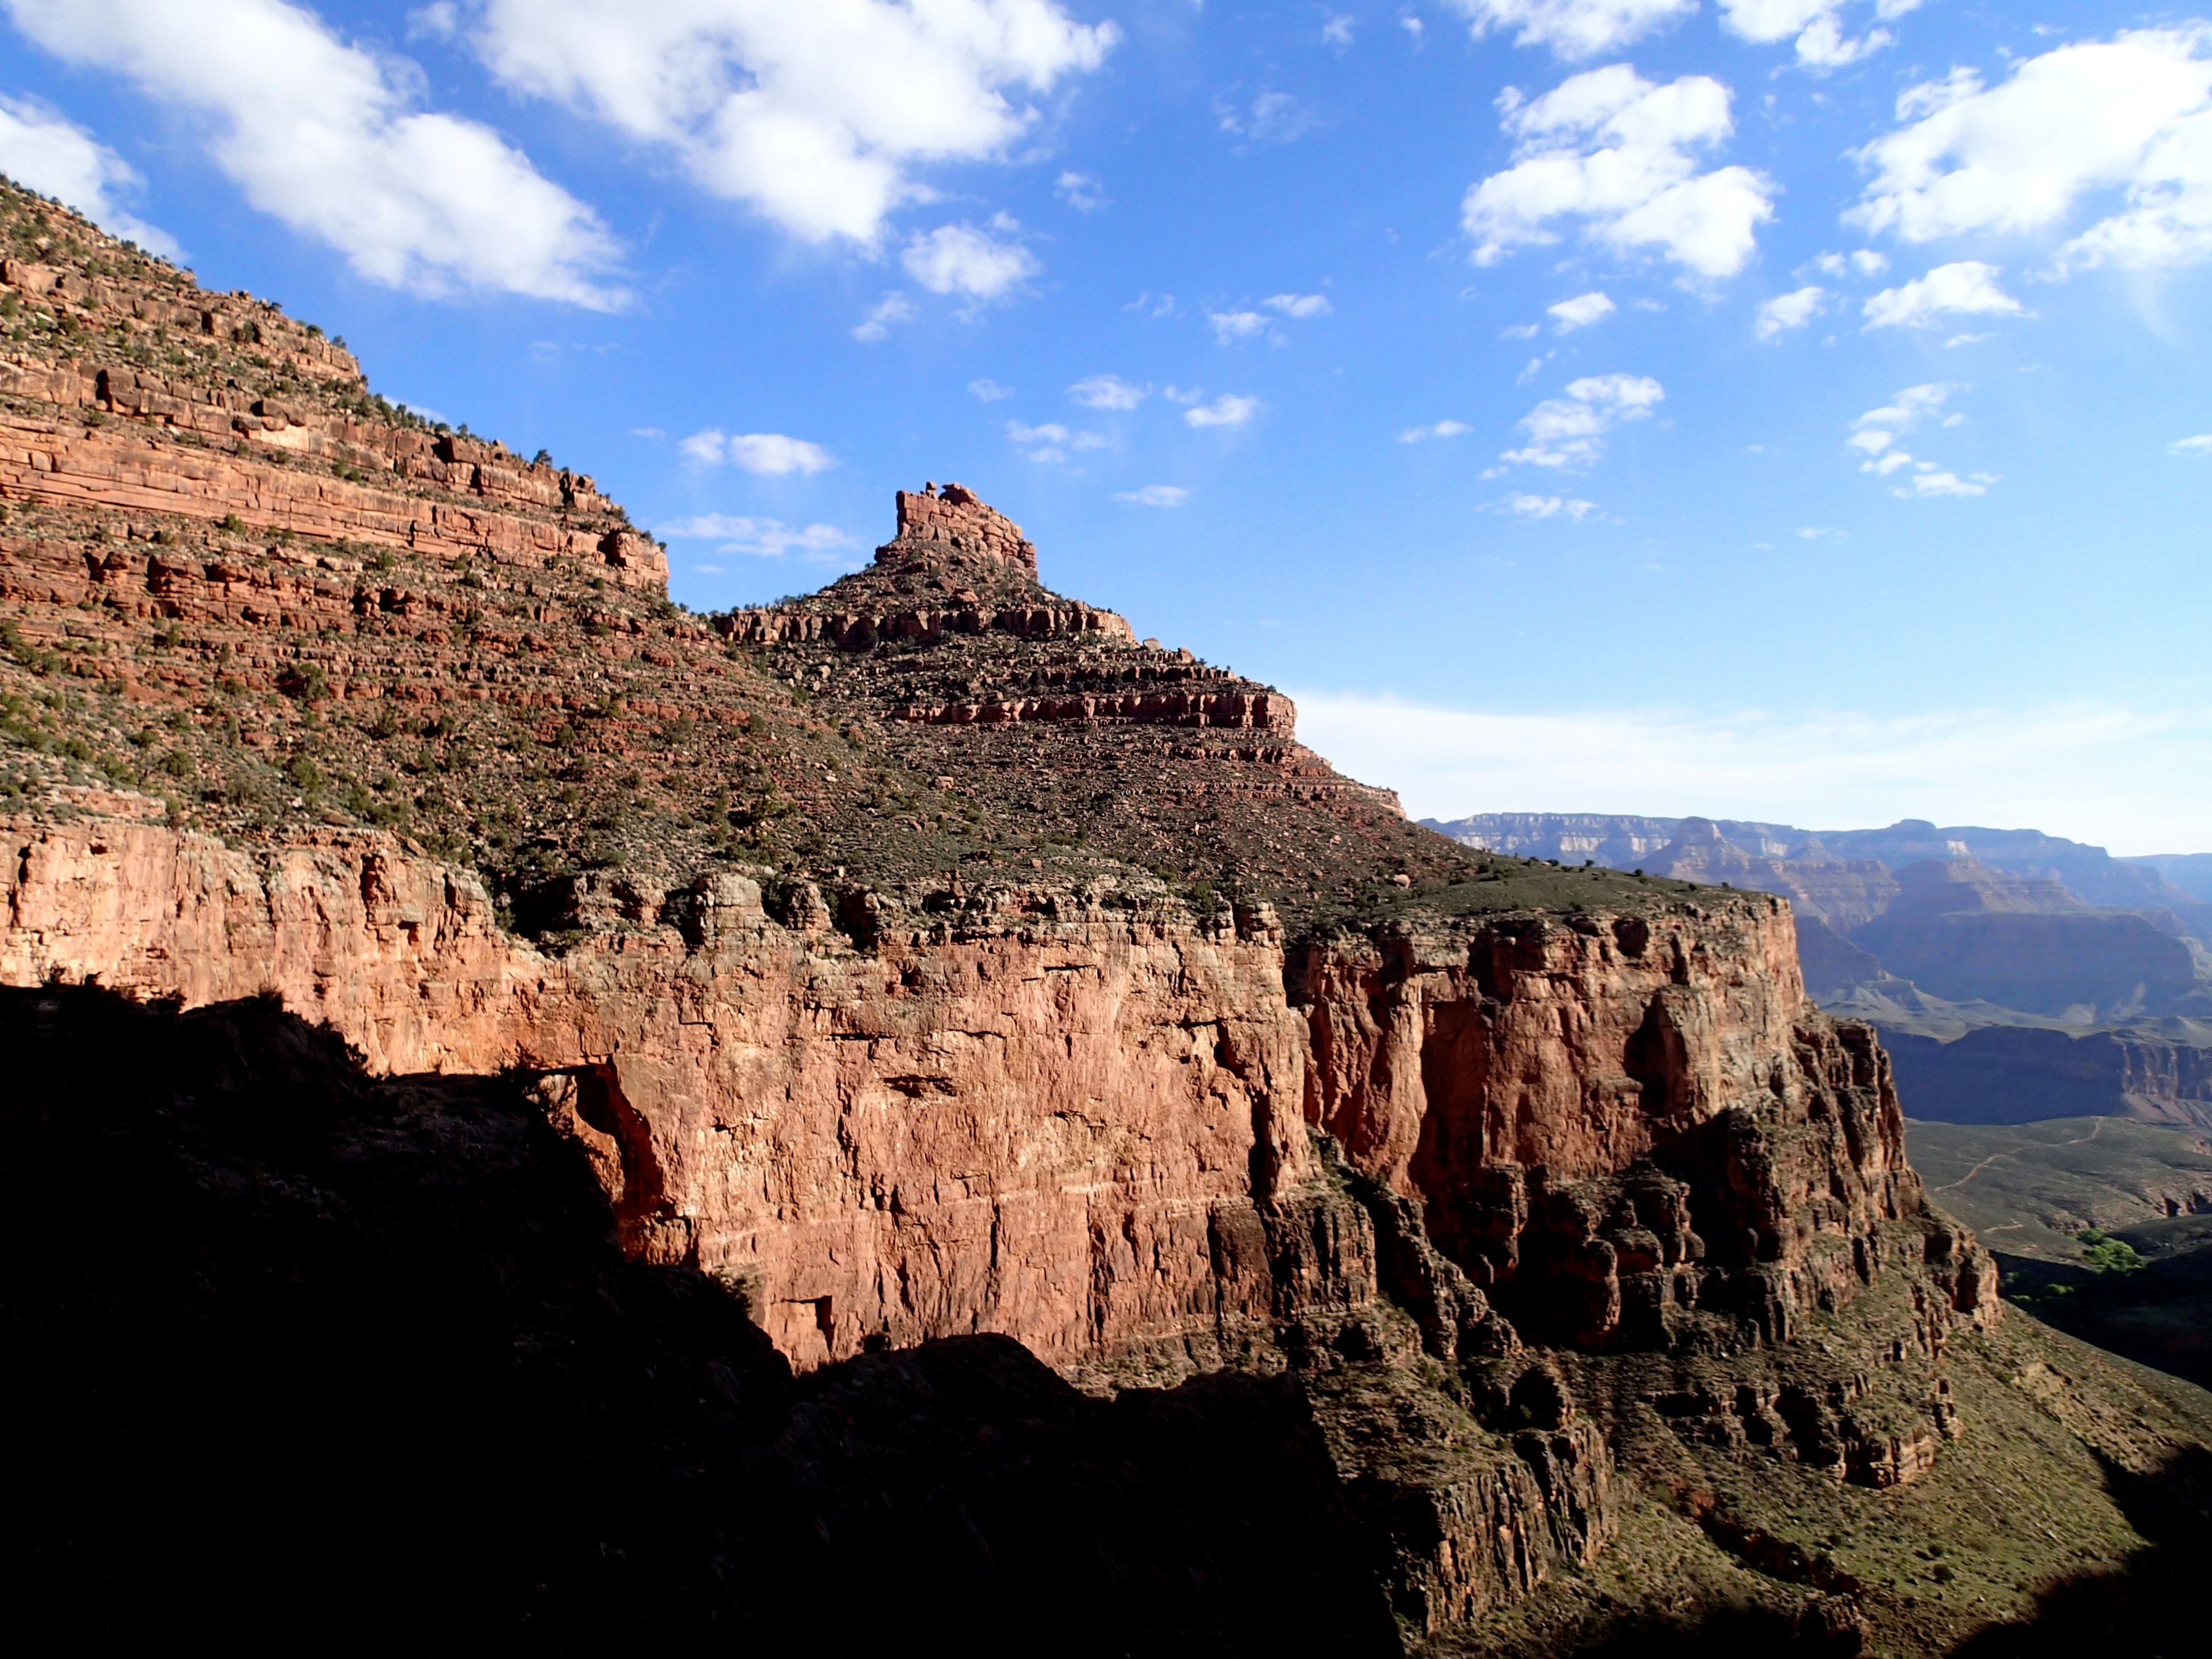
rock, mountain, formation, cliff, canyon, terrain, national park, geology, badlands, plateau, grandcanyon, wadi, landform, geographical feature